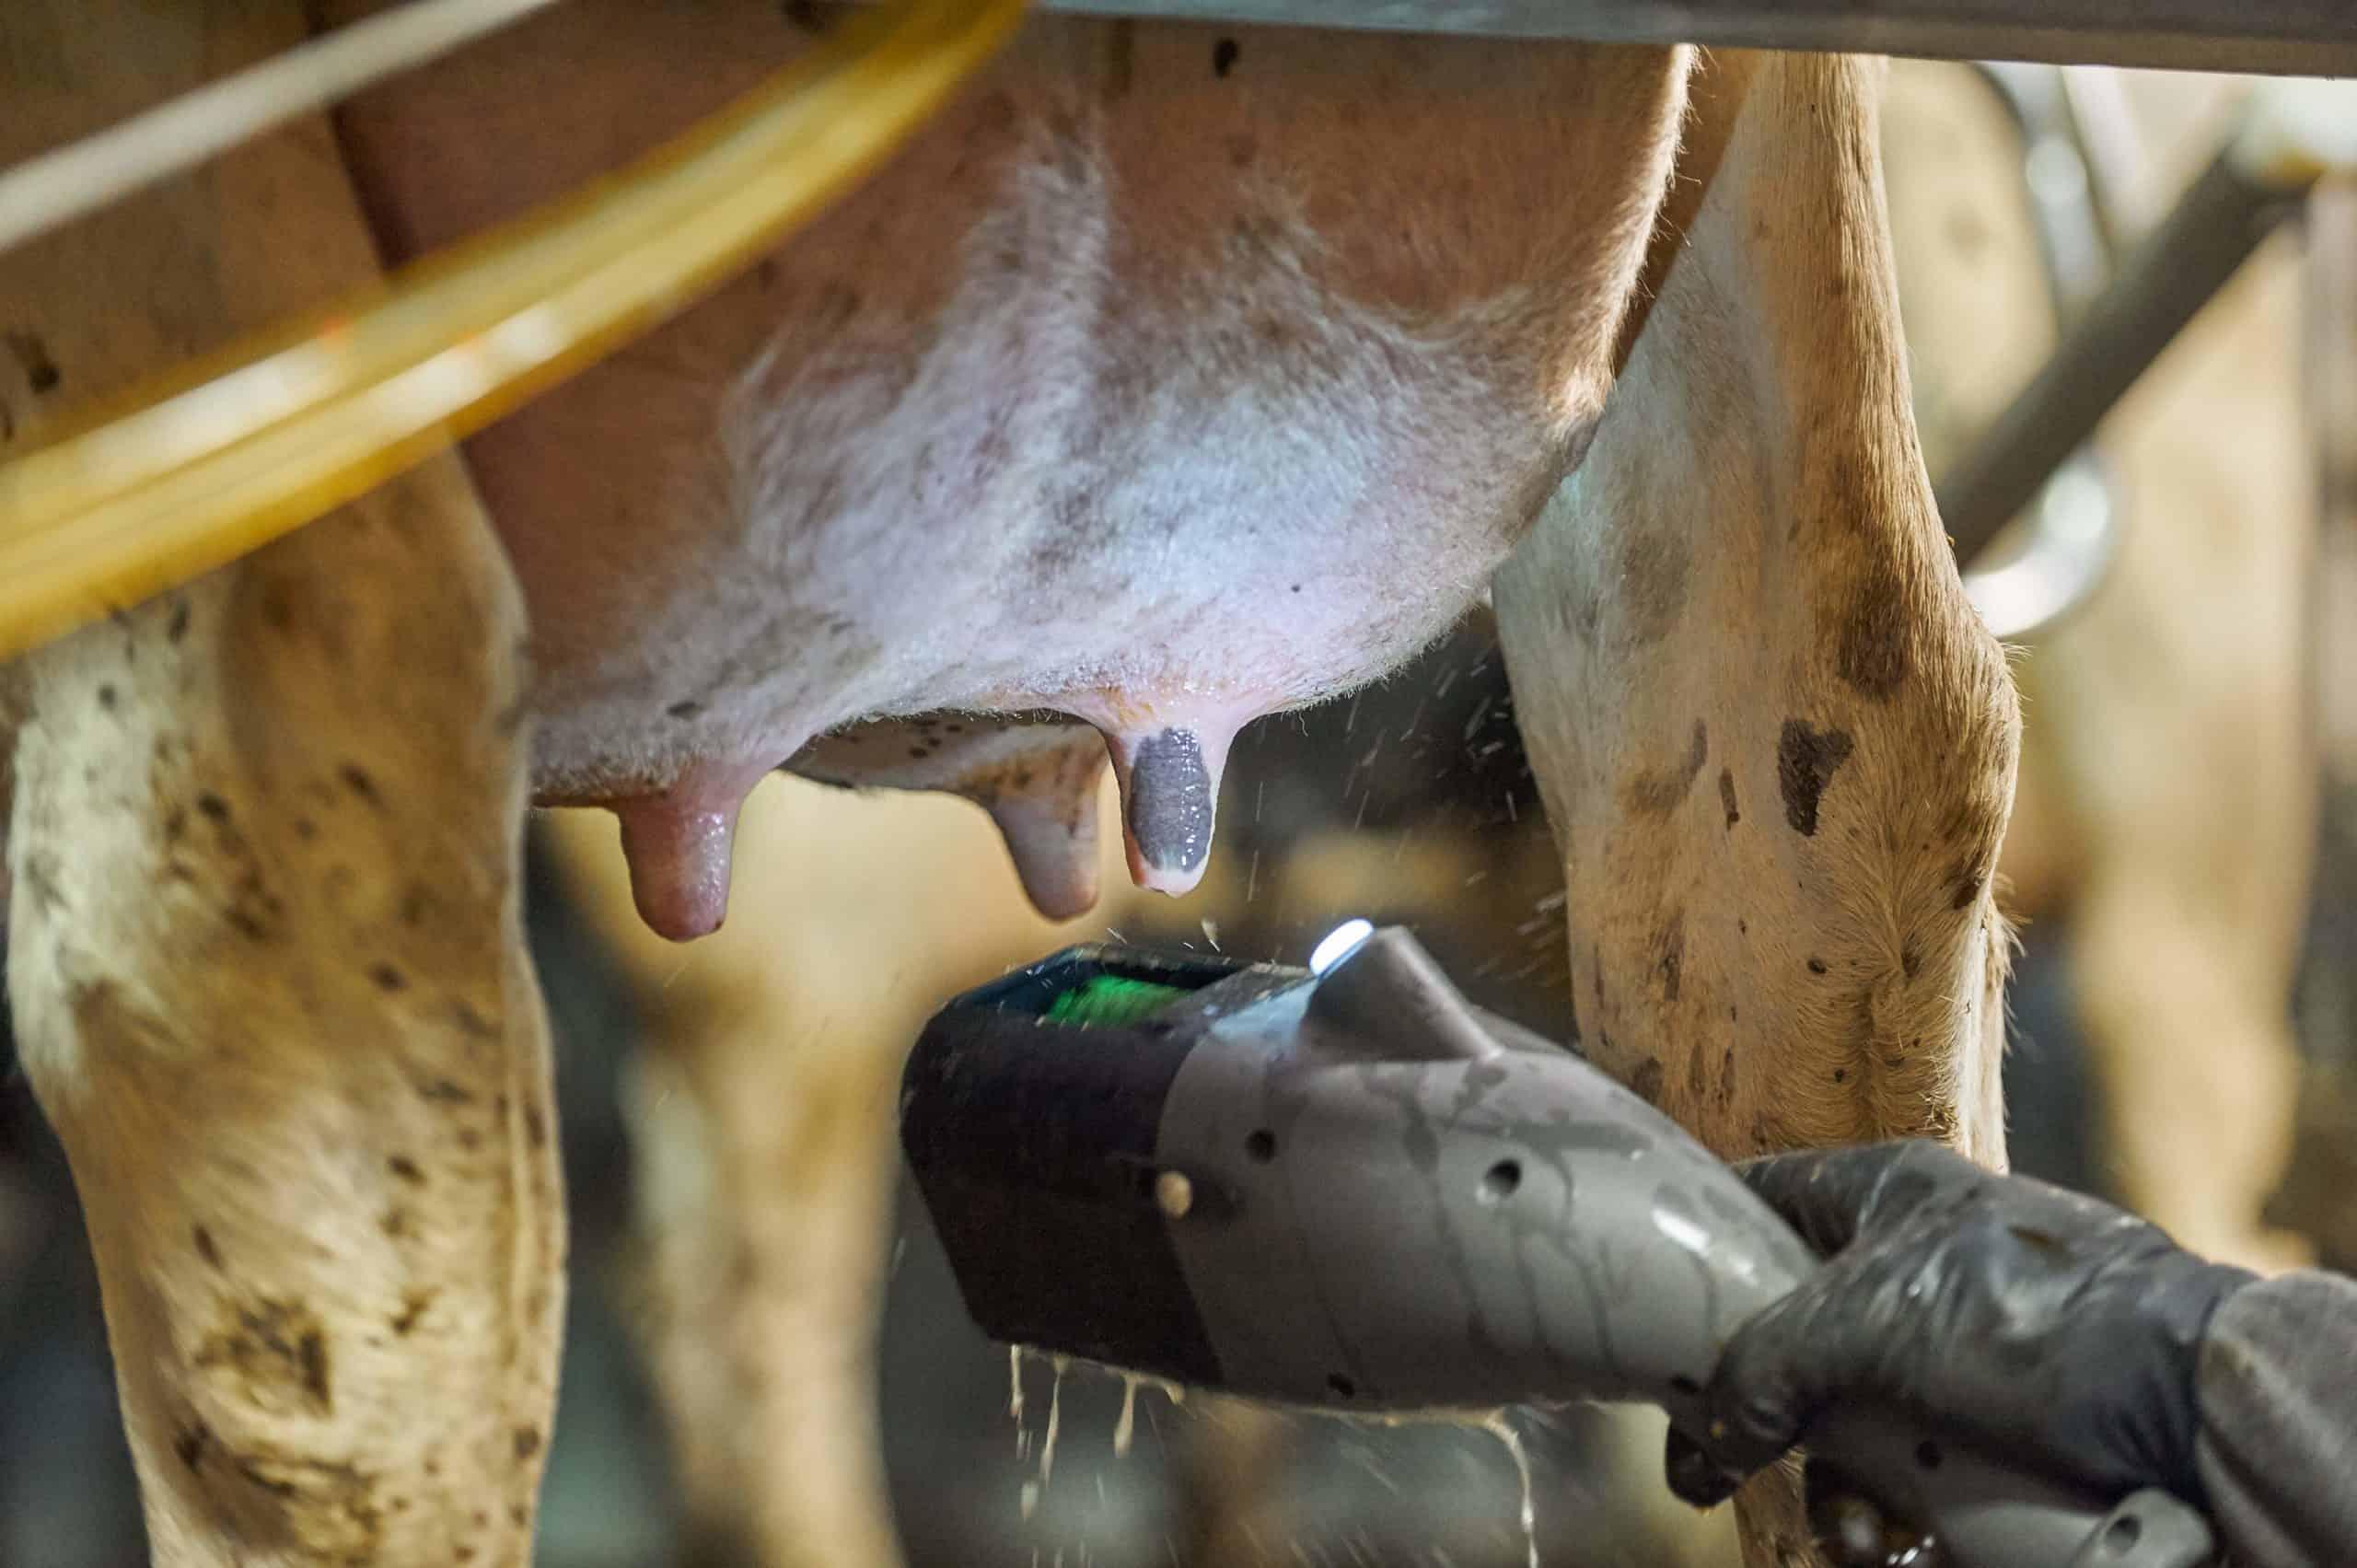
Hali ya kukama ng'ombe. Kuna mashini inayotumika,ambayo ni rangi ya nyeusi na kijivu,bkuna mkono  ambao umevalia glavu ya nyeusi inaonekana ikishikilia mashini hiyo, kuna kiwele cha ngombe  na miguu ya nyuma.